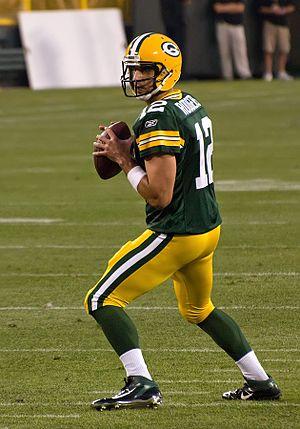
Aaron Charles Rodgers, né le 2 décembre 1983 à Chico dans l'État de Californie aux États-Unis, est un américain joueur professionnel de football américain évoluant au poste de quarterback pour les Packers de Green Bay.